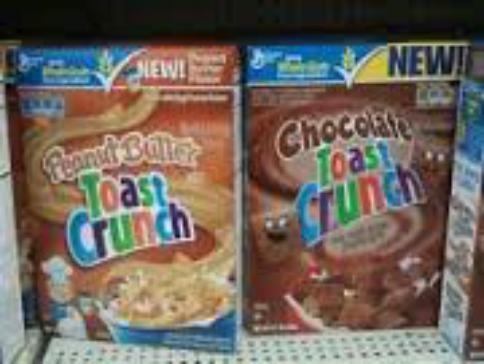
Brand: Chocolate Toast Crunch
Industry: Food